Altarpiece

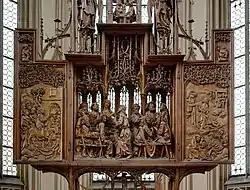
Rothenburg: The "Altarpiece of the Holy Blood", by Tilman Riemenschneider (1501–1505). An example of an altarpiece with a central, sculpted section and relief wings.

Painted panel altars emerged in Italy during the 13th century, and until the Renaissance were generally the largest and most significant type of panel painting. In the 13th century, it was not uncommon to find frescoed or mural altarpieces in Italy; mural paintings behind the altar served as visual complements for the liturgy. These altarpieces were influenced by Byzantine art, notably icons, which reached Western Europe in greater numbers following the conquest of Constantinople in 1204. During this time, altarpieces occasionally began to be decorated with an outer, sculptured or gabled structure with the purpose of providing a frame for individual parts of the altarpiece. Vigoroso da Siena's altarpiece from 1291 "(pictured)" is an example. This treatment of the altarpiece would eventually pave the way for the emergence, in the 14th century, of the polyptych.